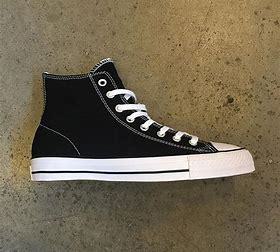
Brand: Converse
Model: Ctas Hi